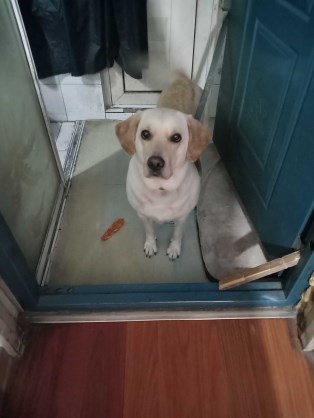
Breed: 3580-n000122-Labrador_retriever